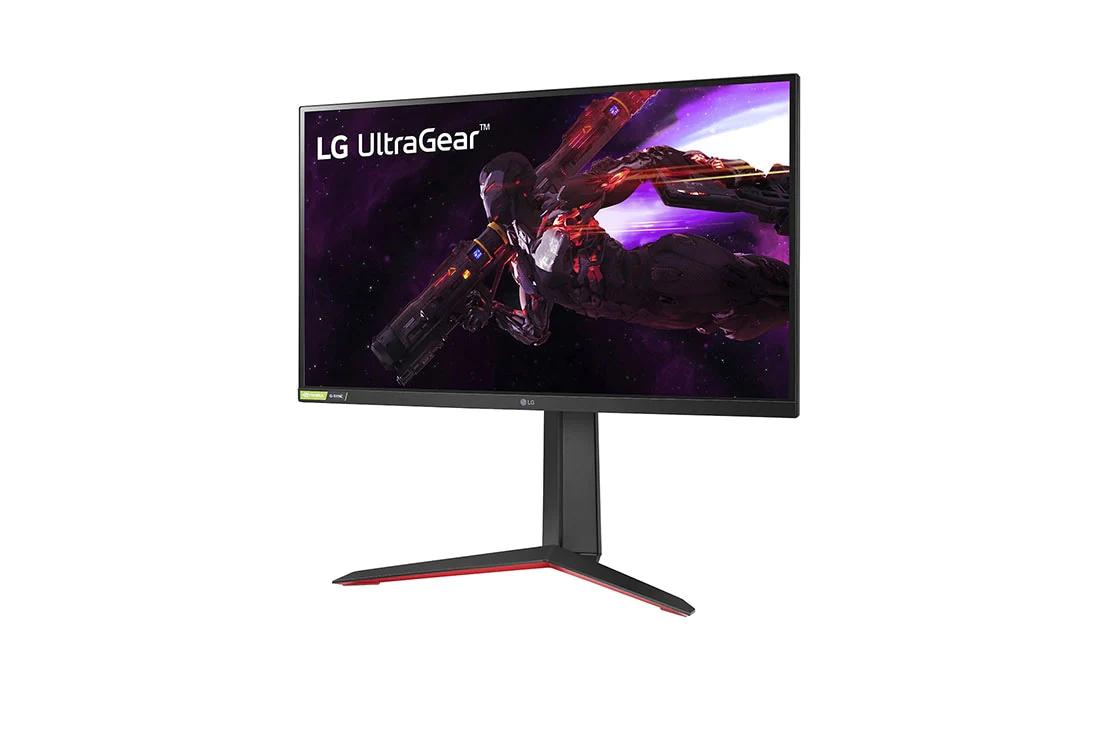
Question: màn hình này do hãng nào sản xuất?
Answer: hãng lg